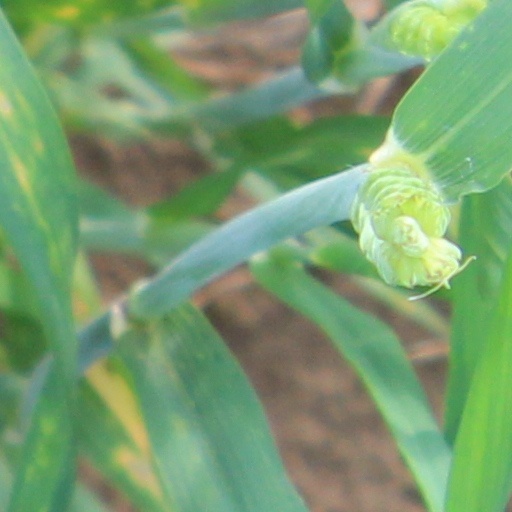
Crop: wheat